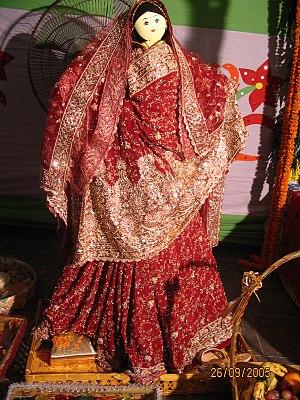
La culture du Bangladesh est un mélange complexe, vieux de 2 500 ans, de plusieurs cultures et religions, dont l'islam, l'hindouisme, le jaïnisme, le bouddhisme, etc.